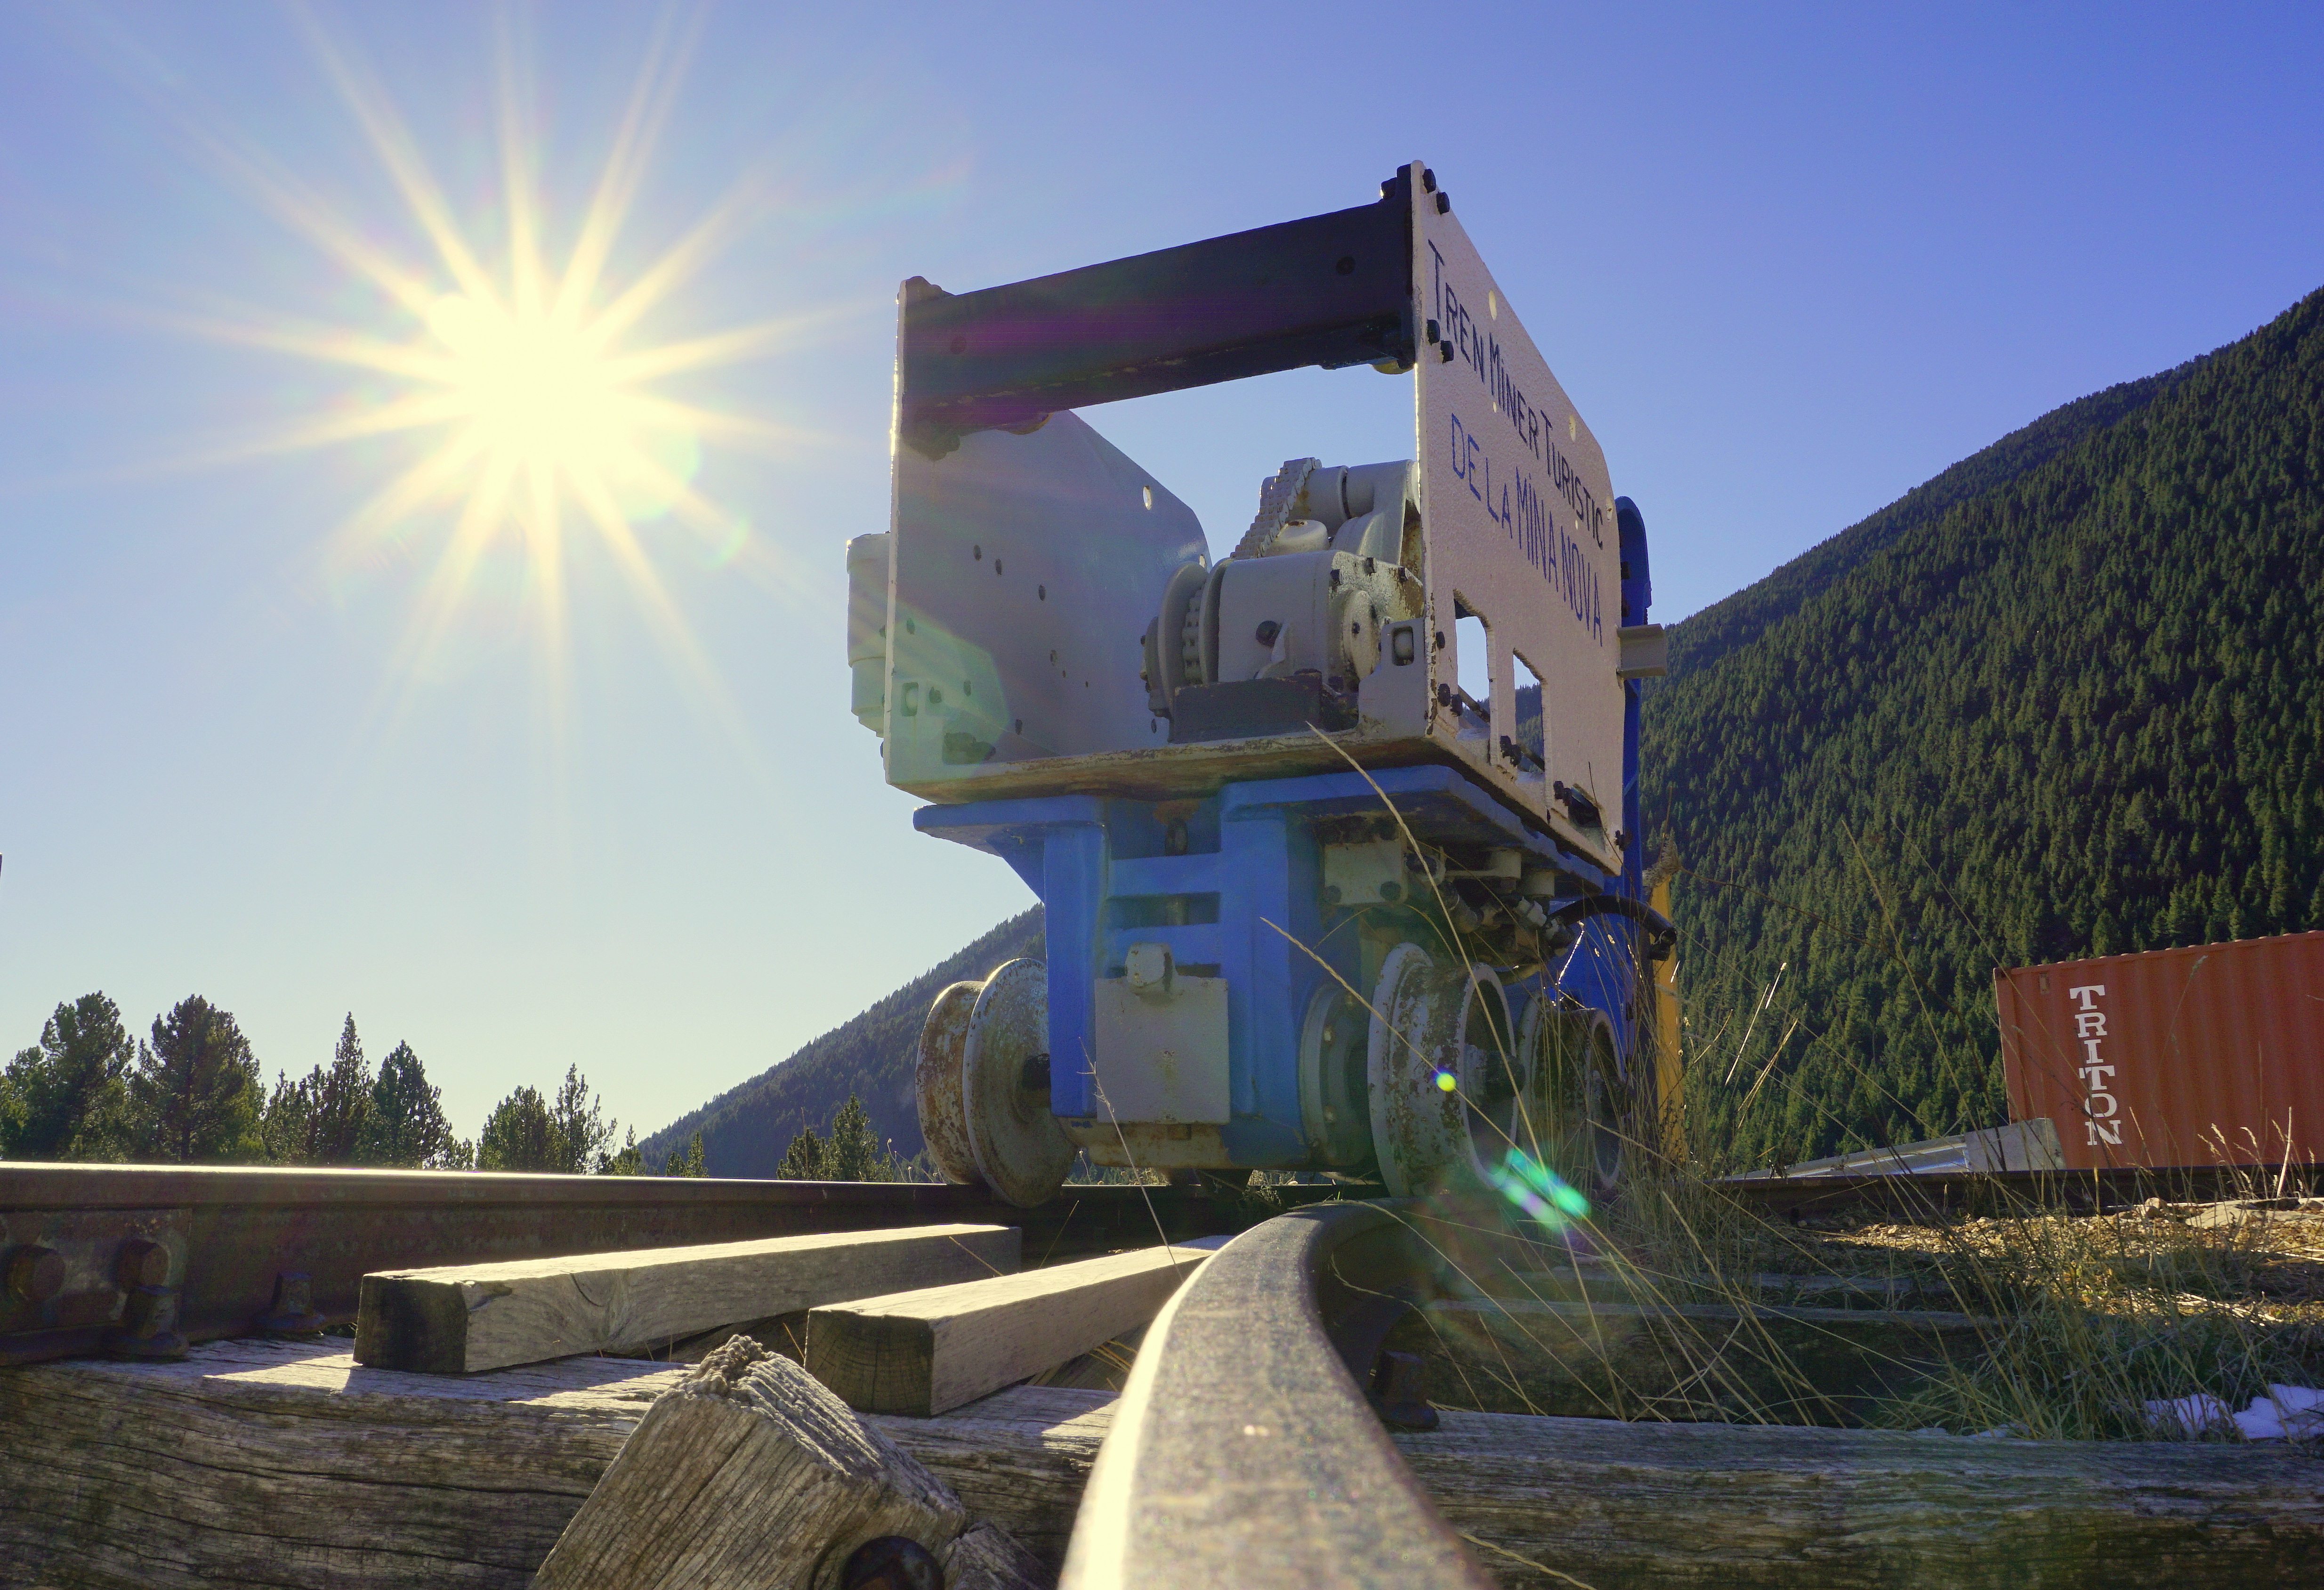
wagon, house, rail, home, train, vacation, machine, infrastructure, backlight, estate, via, miner, railway equipment, tourist train